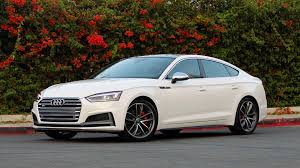
Label: noambulance